Alexander of Greece

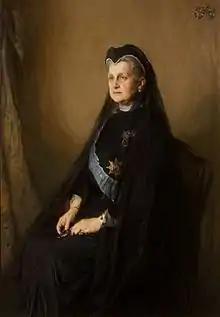
Alexander's paternal grandmother, Queen Olga of Greece, by Philip Alexius de László, 1914. She acted as regent between his death and the restoration of his father.

Alexander's death raised questions about the succession to the throne as well as the nature of the Greek regime. As the king had contracted an unequal marriage, his descendants were not in the line of succession. The Hellenic Parliament demanded that Constantine I and Crown Prince George be excluded from the succession but sought to preserve the monarchy by selecting another member of the royal house as the new sovereign. On 29 October 1920, the Greek minister in Berne, acting under the direction of the Greek authorities, offered the throne to Alexander's younger brother, Prince Paul. Paul, however, refused to become king while his father and elder brother were alive, insisting that neither of them had renounced their rights to the throne and that he therefore could never legitimately wear the crown.